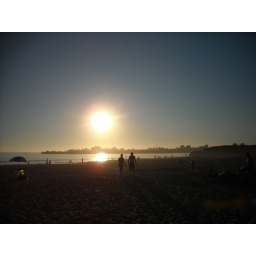
Twilight at Santa Cruz beach - time to head over the hill